Minnesota Timberwolves

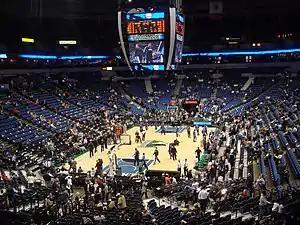
The Timberwolves conduct pre-game warm-ups at their home Arena, the Target Center

In the 1995 NBA draft, the Timberwolves selected high school standout Kevin Garnett in the first round (5th overall), and Flip Saunders was named head coach. Christian Laettner was traded along with Sean Rooks to the Atlanta Hawks for Andrew Lang and Spud Webb. Also, first-round pick Donyell Marshall was traded the previous season for Golden State Warriors' forward Tom Gugliotta. These trades paved the way for rookie Kevin Garnett to become the go-to player inside. Garnett went on to average 10.4 ppg in his rookie season as the Wolves finished in 5th place in the Midwest Division, with a 26–56 record.